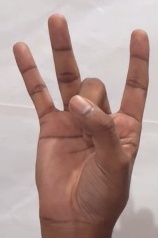
ASL sign: 8